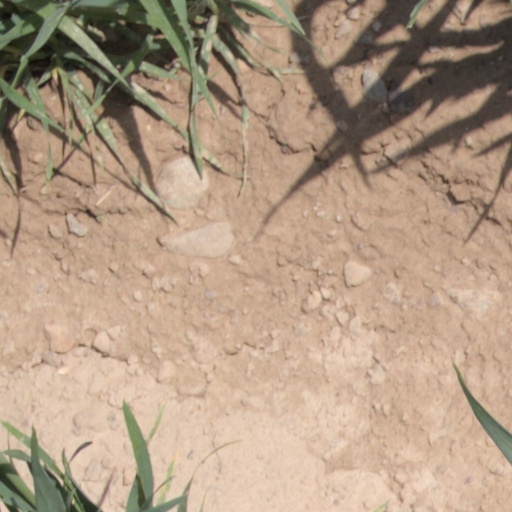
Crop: wheat